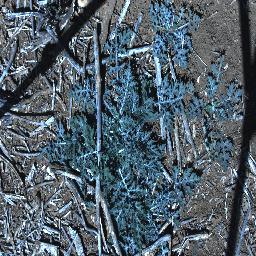
Label: parthenium